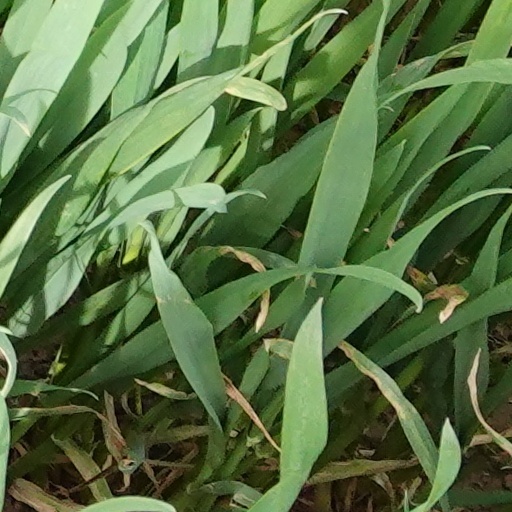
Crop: wheat